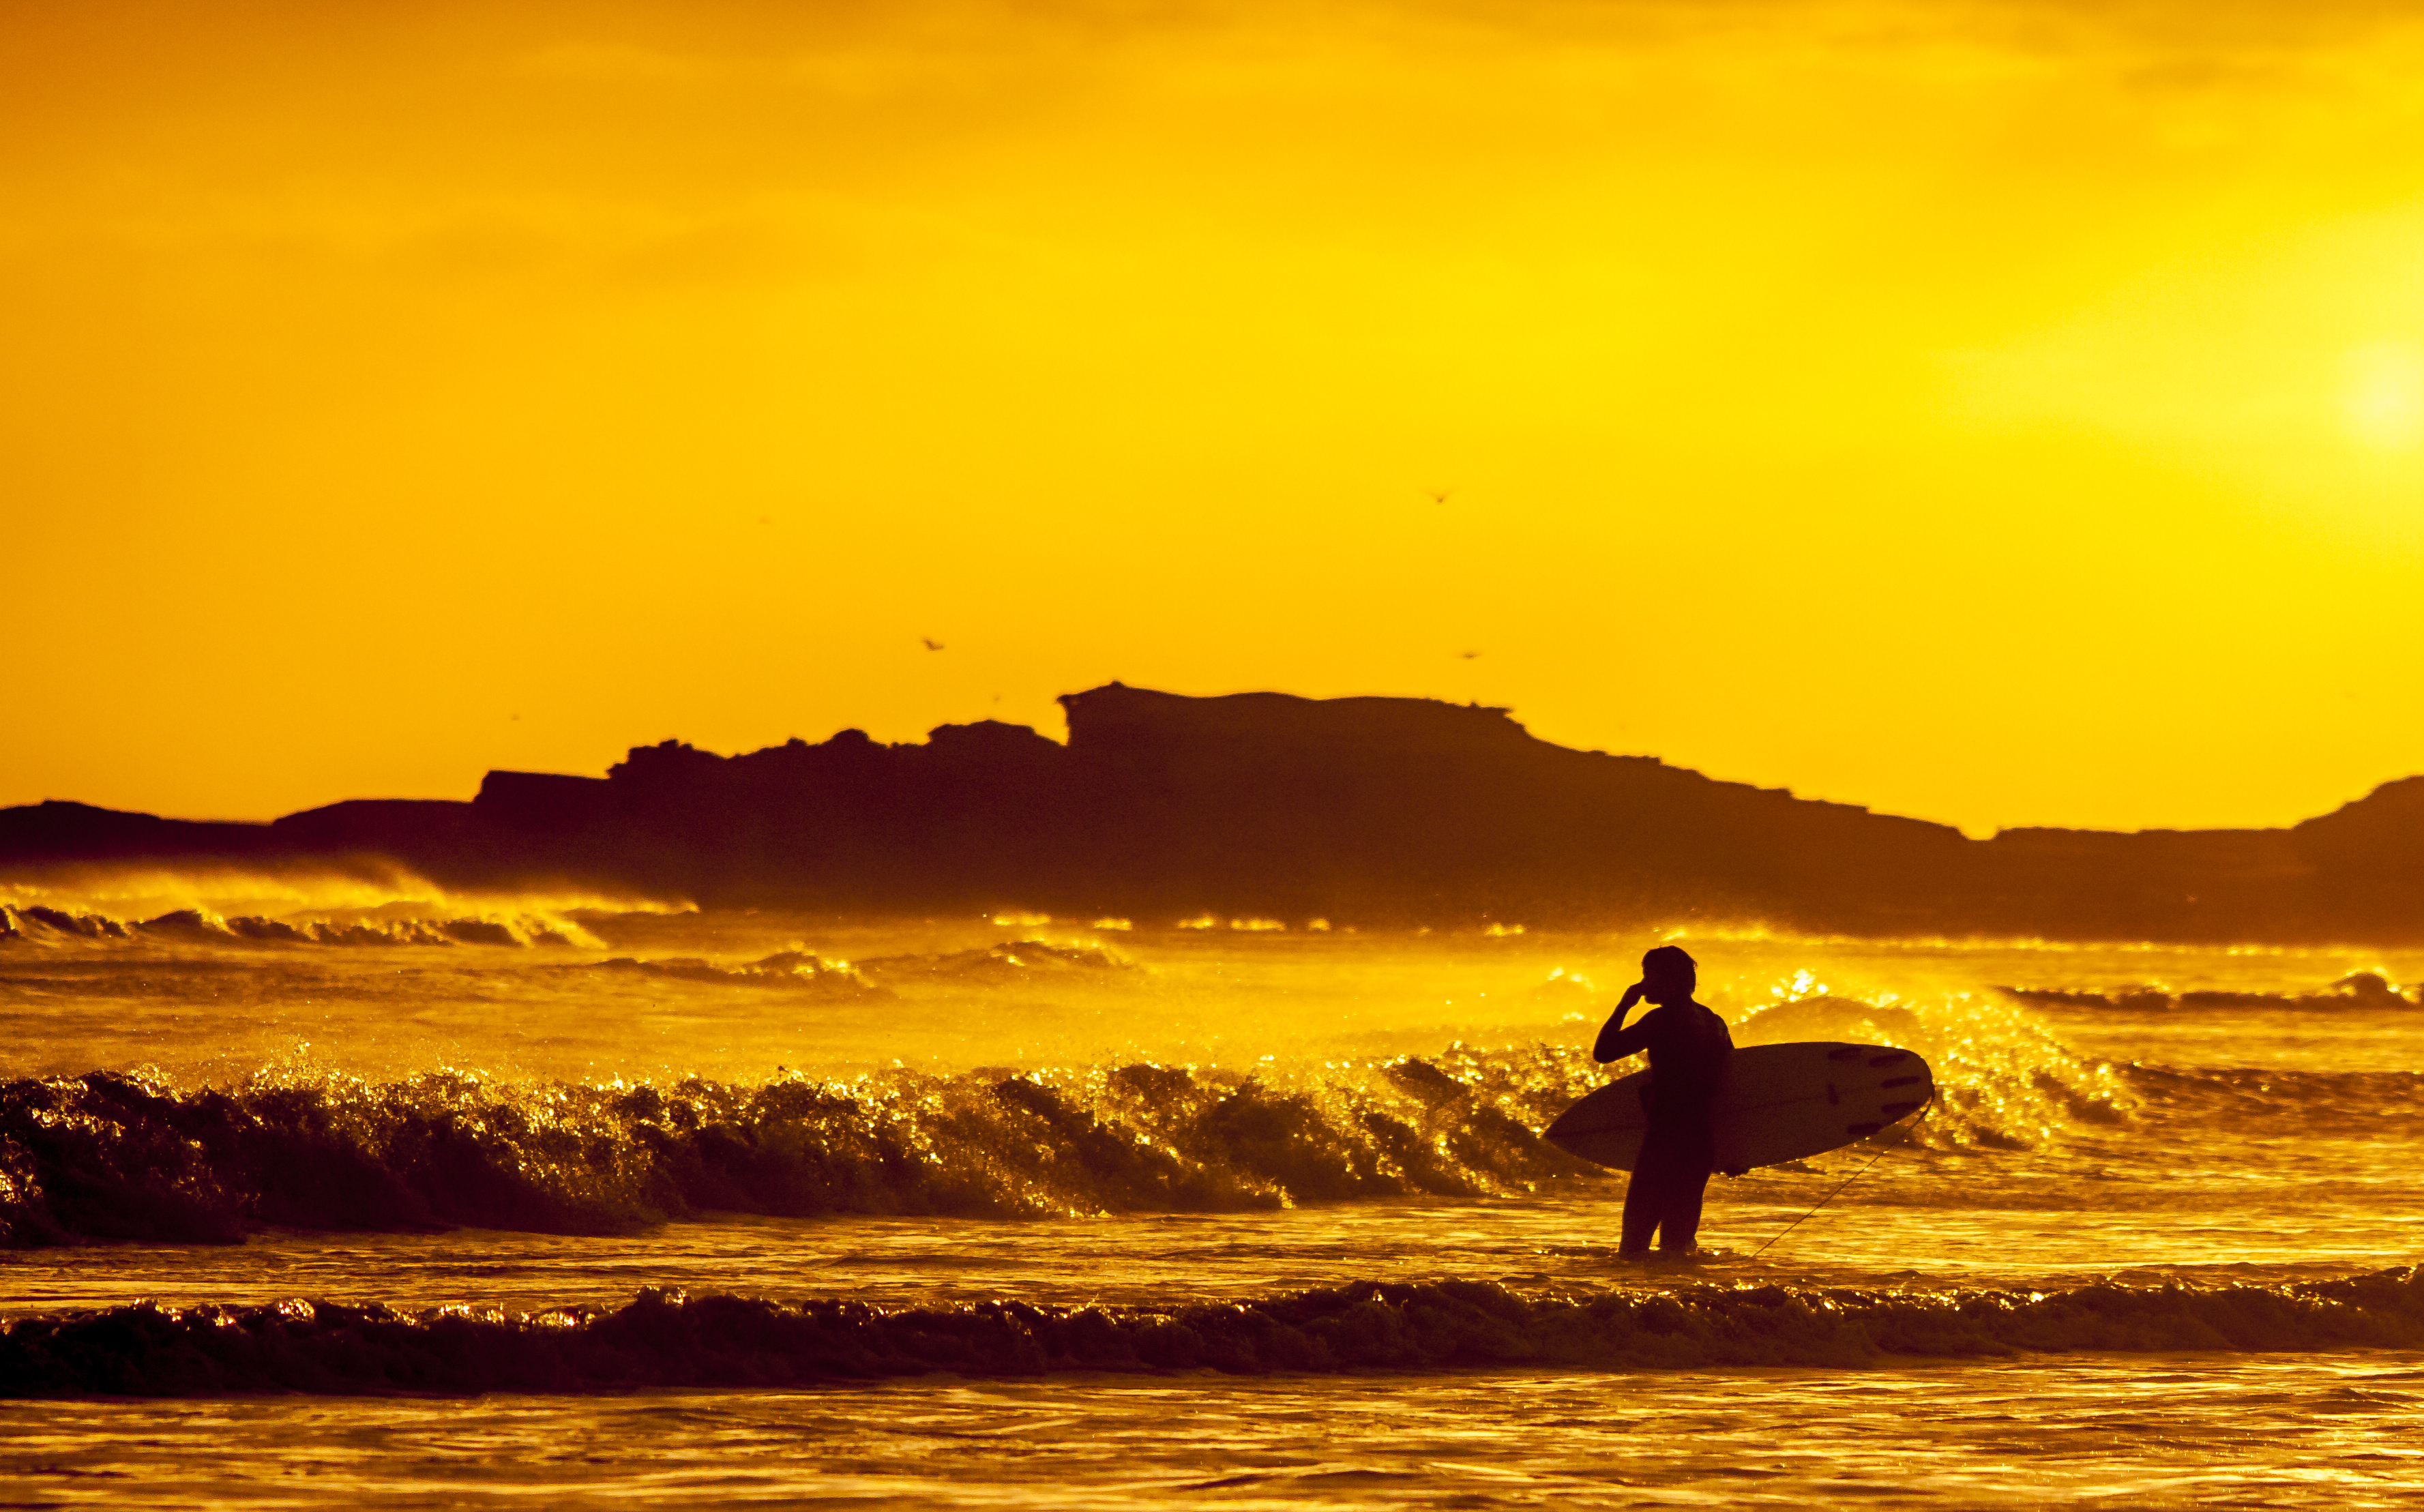
beach, sea, coast, water, outdoor, ocean, horizon, cloud, sun, sunrise, sunset, sport, warm, sunlight, morning, shore, wave, dawn, travel, surfer, shoreline, dusk, evening, surfing, orange, surfboard, yellow, waves, publicdomain, background, mexico, baja, solosports, bajacalifornia, afterglow, wind wave